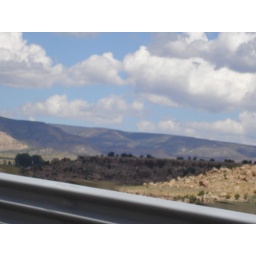
Taken out of the window of my car somewhere in New Mexico off I-40